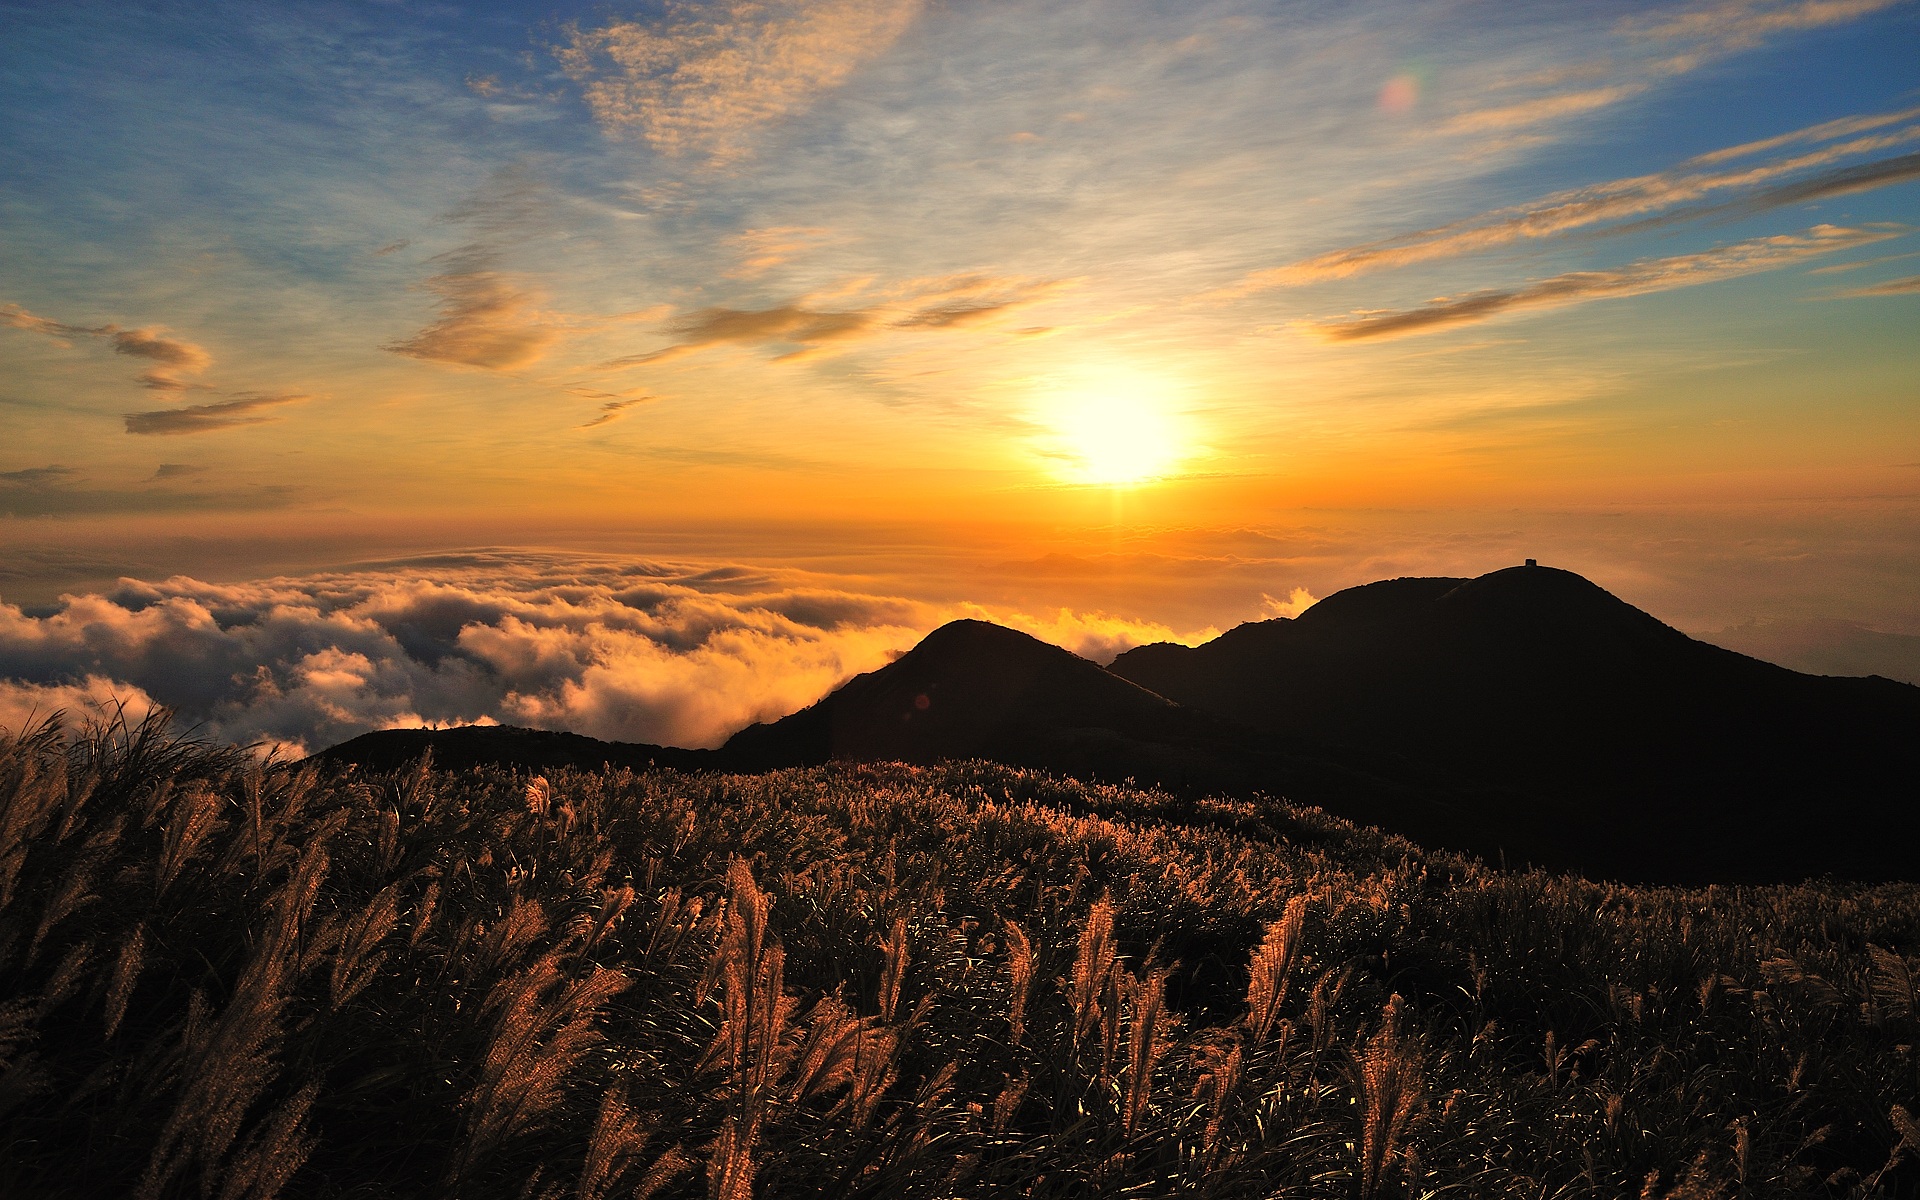
horizon, mountain, cloud, sky, sun, sunrise, sunset, sunlight, morning, hill, dawn, dusk, evening, clouds, taiwan, afterglow, a surname, the evening sun, miscanthus, datun, mountainous landforms